Catholicate of Abkhazia

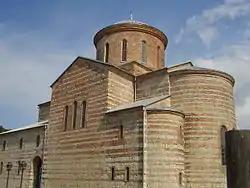
Bichvinta (Pitsunda) Cathedral, the earliest residence of the Catholicate of Abkhazia.

The date when the Catholicate of Abkhazia was established is not completely clear with some scholars dating it to the 9th or 10th centuries. Approximately at that time Abkhazian bishoprics changed allegiance from Constantinople to Mtskheta. The titular Catholicoi of Abkhazia were mentioned in the contemporary sources for the first time in 11th century and likely did not enjoy independence at that time. The first written account on the Catholicate of Abkhazia dates to 1290 and some scholars date its founding to the 13th century. By that time, the Mongol rule had divided Georgia into its eastern and western parts, with the latter being de facto independent from the Mongol Ilkhanid dynasty, to which Georgia was a subject. The political independence of the western Georgian rulers, Kings of Imereti, might have also resulted in the revival of the Catholicate of Abkhazia, but it was not until the late 15th century, when it emerged as an independent religious entity. This is usually associated with the consecration of Archbishop Joachime of Tsaish and Bedia, as Catholicos of Abkhazia by Michael IV, the Patriarch of Antioch, during the rule of the Imeretian king Bagrat VI (1463-1478). To justify the break with the Mtskheta see, Michael issued a special document, "The Law of Faith", in which he stated that western and eastern Georgia had different histories of conversion and, therefore, they should be independent from each other.